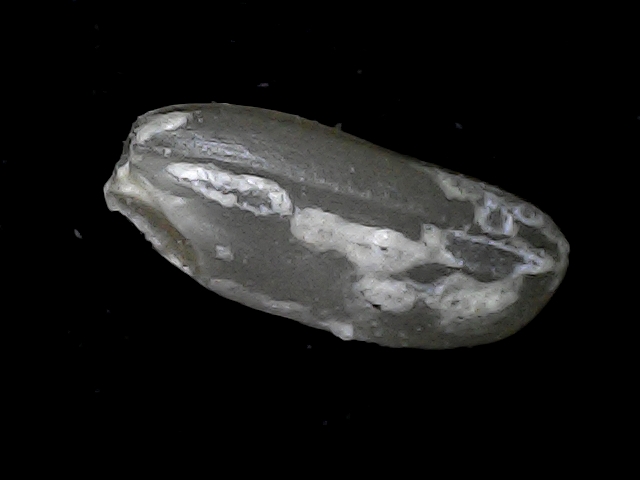
Rice variety: BD79